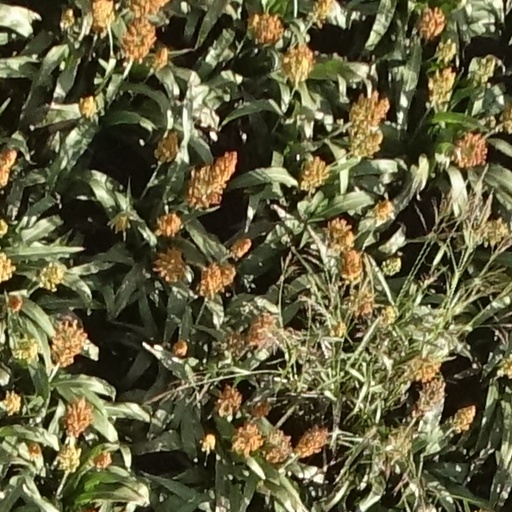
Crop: sorghum